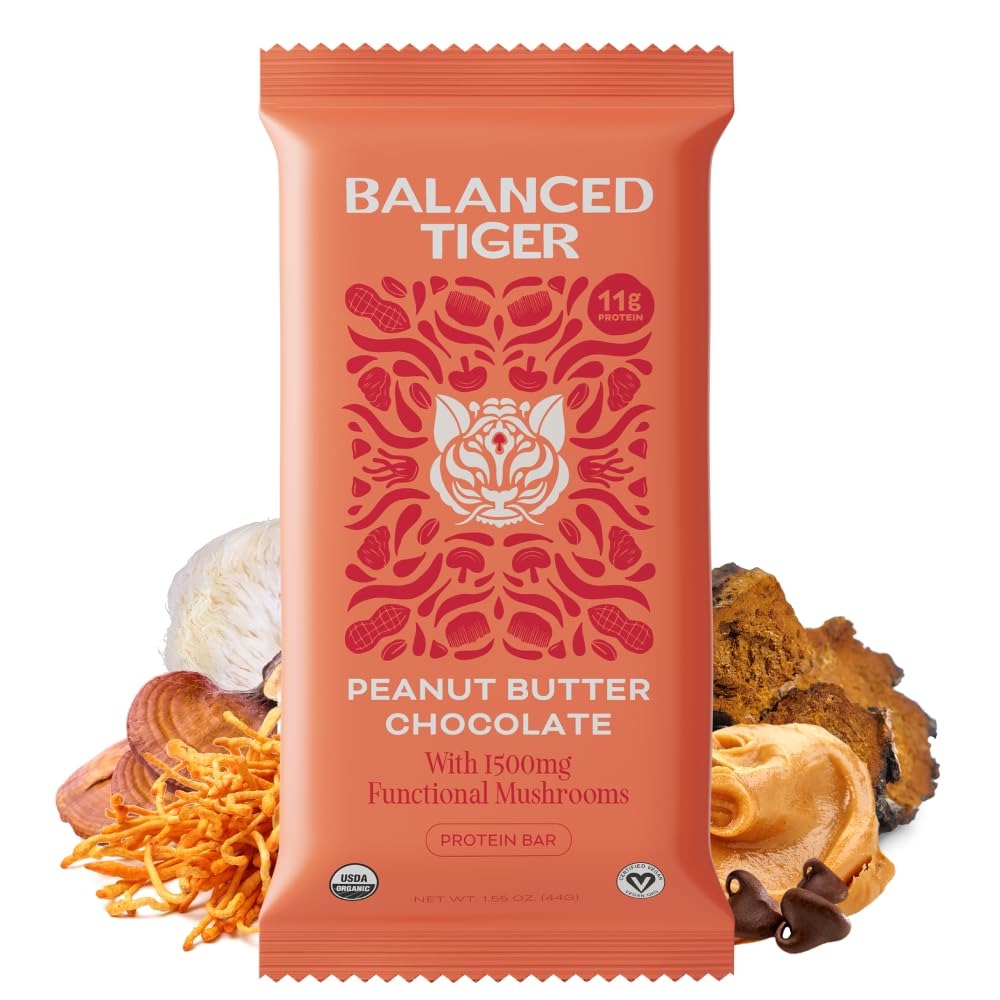
Item Name: Organic Functional Mushroom Vegan Protein Bars | Made in USA | Full Dose (1500mg) Lions Mane, Chaga, Reishi & Cordyceps Bars | Plant Protein Bars w/ Adaptogens & Superfoods | Peanut Butter Chocolate Flavor
Bullet Point 1: FULL DOSE OF FUNCTIONAL MUSHROOMS: Each bar contains the recommended daily serving (1500mg) Cordyceps, Lion's Mane, Chaga, Reishi mushrooms, unlike the majority of mushroom products on the market. These ancient superfoods have been found to boost energy levels, improve cognitive function, mitigate stress, fight inflammation, support immunity, and (so much) more.
Bullet Point 2: USDA ORGANIC, HIGH-QUALITY INGREDIENTS: Unlike most protein bars, we only use certified organic ingredients of non-animal origin that are grown responsibly and sustainably. You can taste and feel the difference. NO ARTIFICIAL SWEETENERS: With only 7g natural sugar derived from the Cassava Root, Balanced Tiger bars have just the right amount of sweetness without the negative effects of high sugar or the synthetic taste of artificial sugar.
Bullet Point 3: FUNCTIONAL MUSHROOMS ON-THE-GO: We believe that adaptogens should be easy to take and take with you. No more capsules or powders â just a delicious mushroom-infused plant based protein bar for people on the go. Superfood, meet super convenient.
Bullet Point 4: DELICIOUS: We recipe tested for months to get the flavors juuuust right. Our bars are sweet, satisfying, and â this may come as a surprise â bear no resemblance to your farmerâs market fungi. Don't take our word for it, try a sampler pack and see for yourself.
Bullet Point 5: DIET FRIENDLY: Our bars are vegan, gluten-free, soy-free, dairy-free, and non-GMO certified. With 11g plant-based protein in only 190 calories, each bar is designed to satisfy all the nutritional needs of the modern lifestyle.
Bullet Point 6: NO ARTIFICIAL SWEETENERS: With only 7g natural sugar derived from the Cassava Root, Balanced Tiger bars have just the right amount of sweetness without the negative effects of high sugar or the synthetic taste of artificial sugar.
Value: 18.48
Unit: Ounce

Price: 26.21